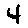
Label: 4